Espanola, Ontario

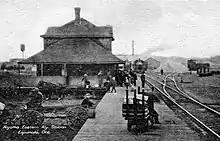
Espanola station

Historically, Espanola was a station stop along the Algoma Eastern Railway (AER) and featured a distinctive station and water tower (built in 1911) which were similar to other AER stations such as the one in McKerrow. It marked the first major stop after the AER line turned south toward Manitoulin Island and its ultimate terminus at Little Current. After the financially troubled AER was acquired by the CPR, the portion of the line continuing south from the junction at McKerrow was maintained as the CPR Little Current Subdivision and saw regular passenger traffic, especially due to the difficulties in crossing the Spanish River before a modern highway bridge was constructed in the 1960s. In 1943, the Espanola station was served by a single southbound and single northbound passenger train per day, with a travel time of just over two hours to Sudbury. The approximately 50-year-old water tower was demolished in 1960 as a part of the CPR's final switch from steam to diesel trains. In 1963, passenger service along the spur line was discontinued, though passengers were still able to board CP's iconic Budd cars at the Webbwood and McKerrow stations until service along the Sault Ste. Marie line was also discontinued in 1976, cutting off Espanola's access to passenger rail for the first time in its history. The historic Algoma Eastern Railway station was demolished shortly after in the mid-1980s.